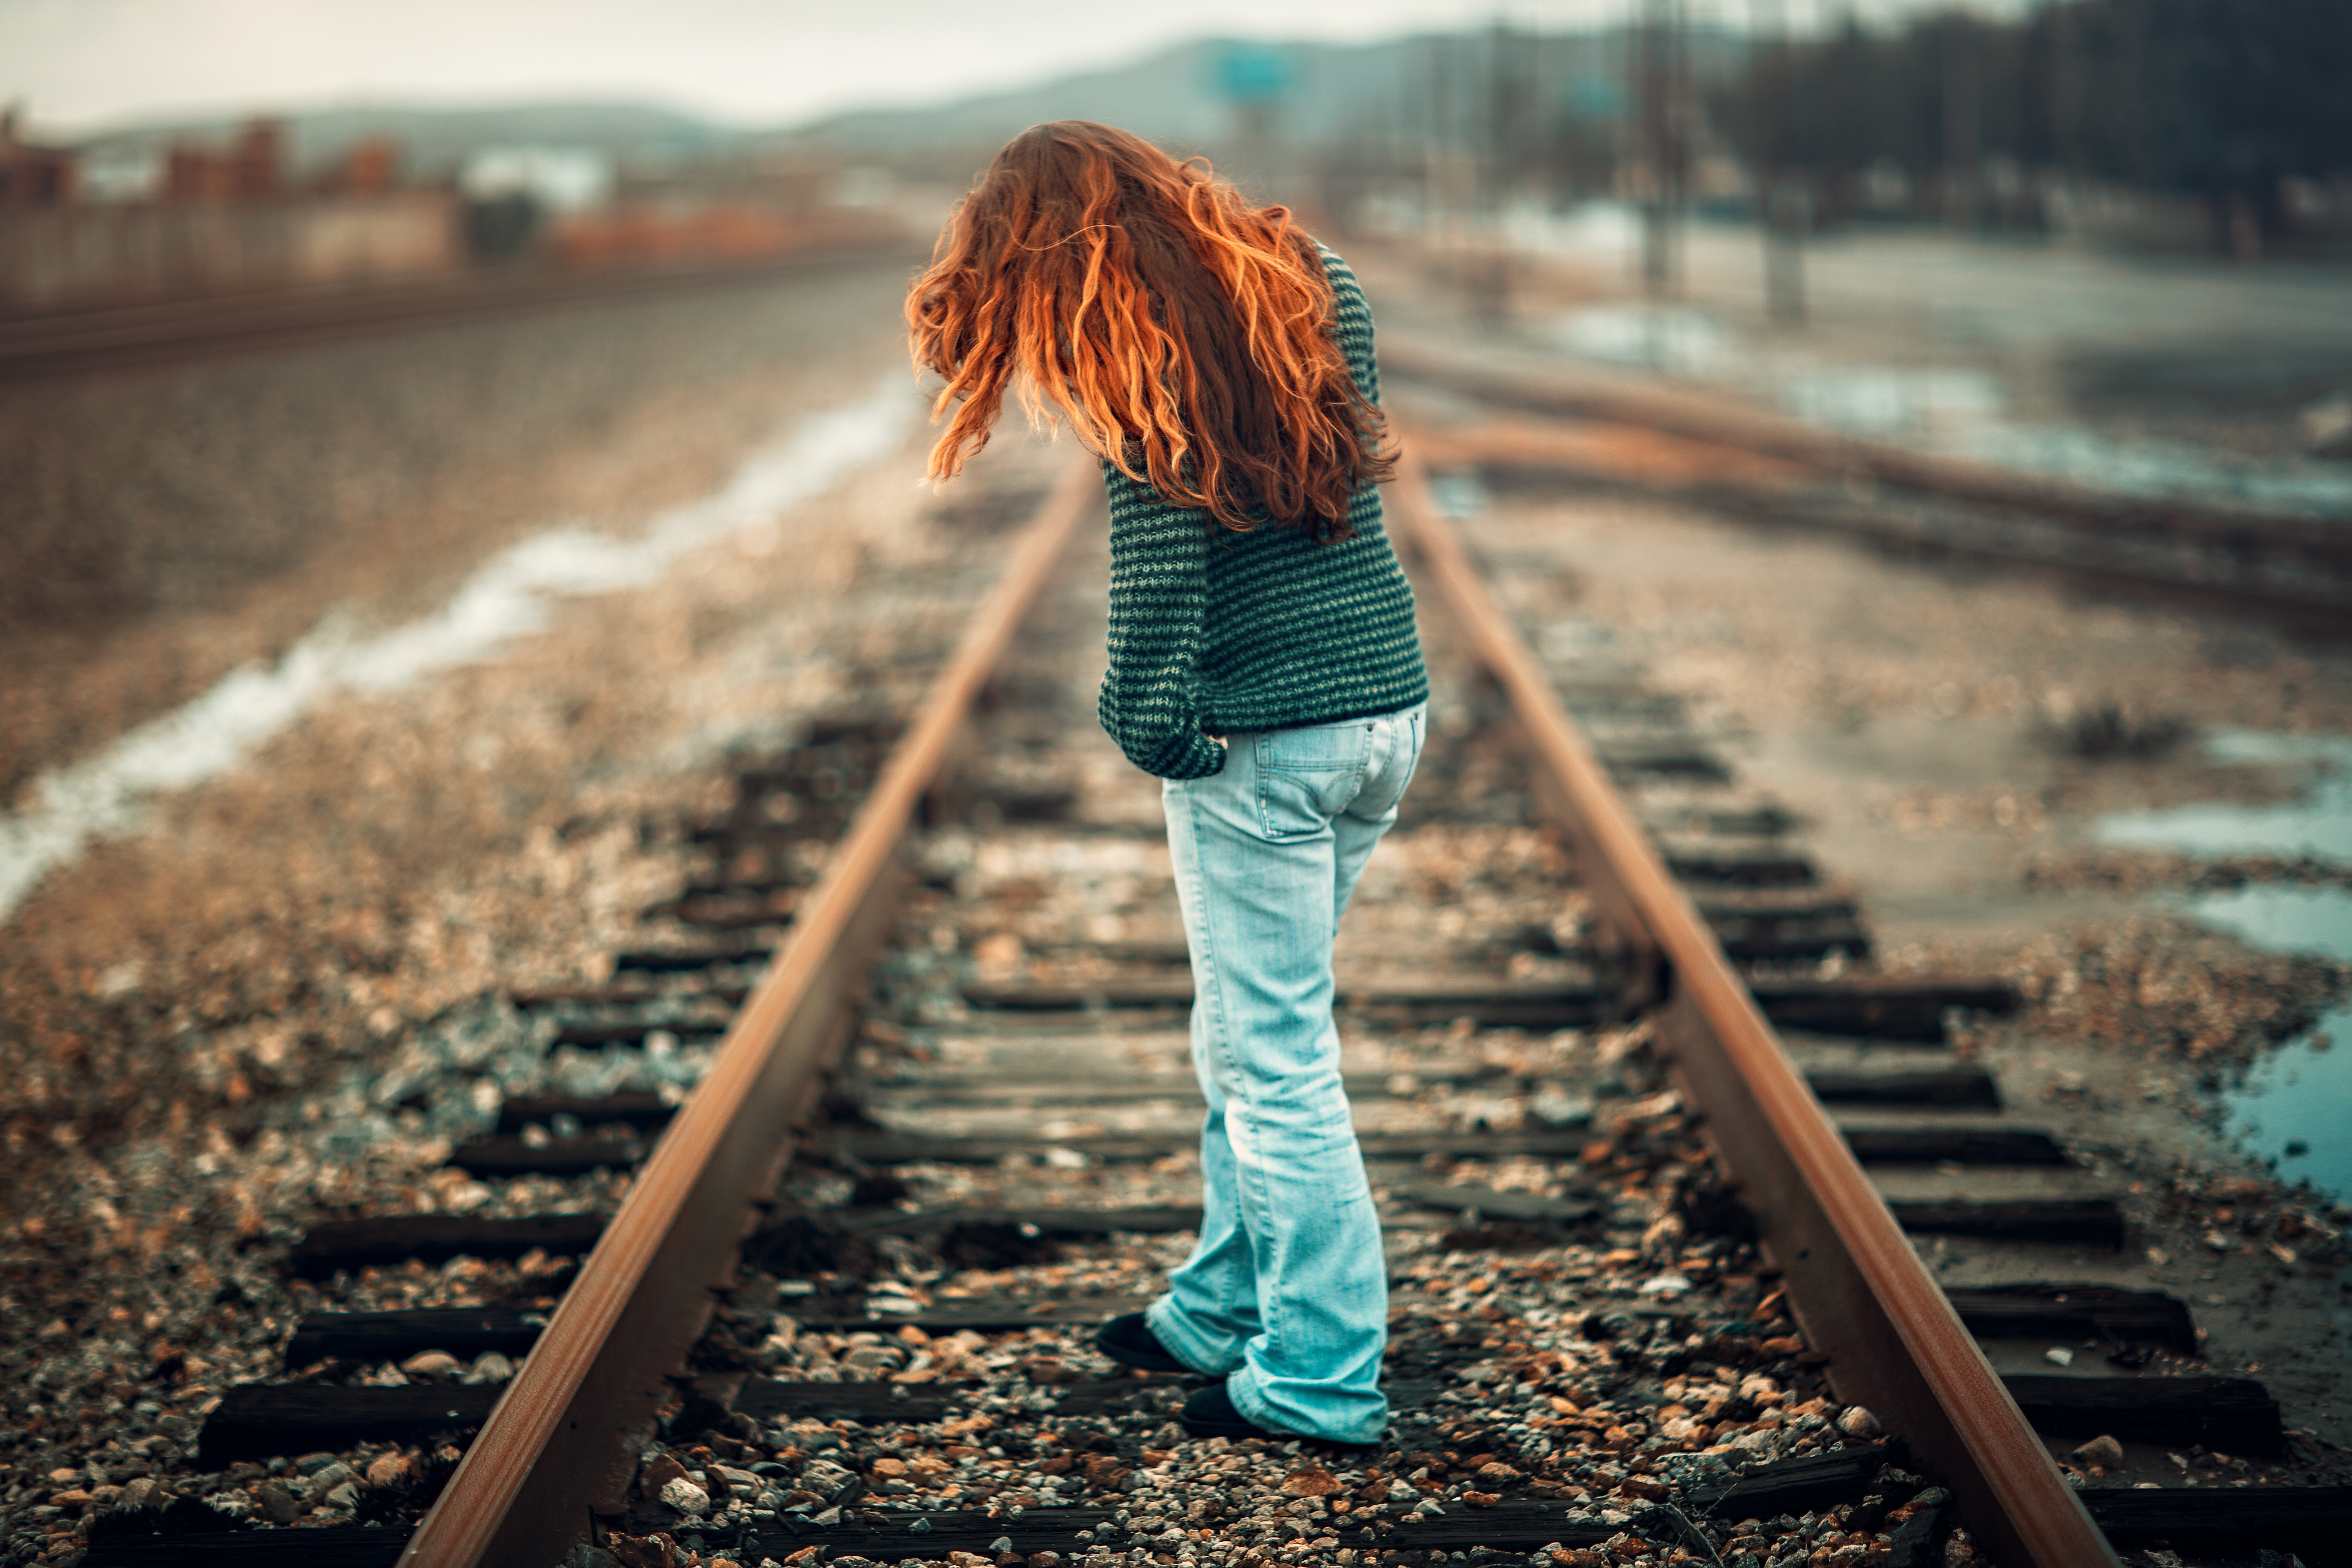
color, track, photograph, blue, green, season, morning, child, leaf, autumn, spring